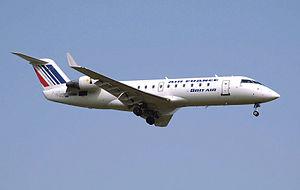
Brit Air était une compagnie aérienne régionale française créée le 26 juillet 1973, filiale d'Air France. Brit Air possédait la certification IOSA de l'IATA. Brit Air, Airlinair et Régional ont fusionné au sein de la compagnie Hop ! Air France le 31 mars 2013.
Le vol Air France 5672 est un accident aérien ayant eu lieu le 22 juin 2003 près de l'Aéroport de Brest-Guipavas.